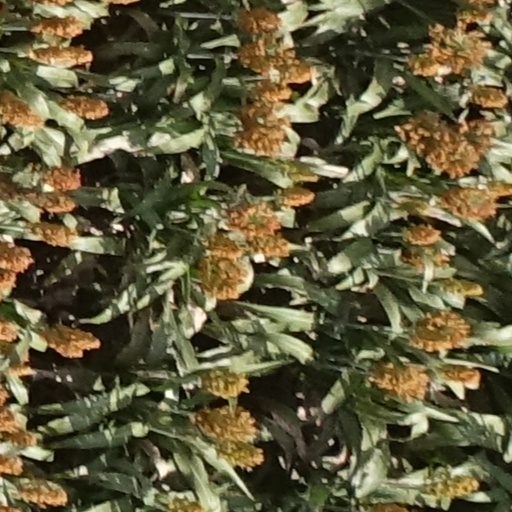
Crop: sorghum